Alfred Lefébure-Wély

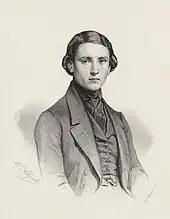
Lefébure-Wely in 1840

A French government website about Cavaillé-Coll calls Lefébure-Wely an "exceptionally talented dandy who, better than anyone, had grasped the musical potential of the new tones and combinations to create music that was thrilling, renewing, impressive and at times heartrending". The site says of the composer, "A protégé of the aristocracy, he frequented the bourgeois salons where he often performed with his wife, a singer … and his two daughters who were pianists. He was the incarnation of the organ of the Second Empire." Even Gioacchino Rossini, not known for the solemnity of most of his own music, once told Lefébure-Wely, "You are admired more for your faults than your virtues."